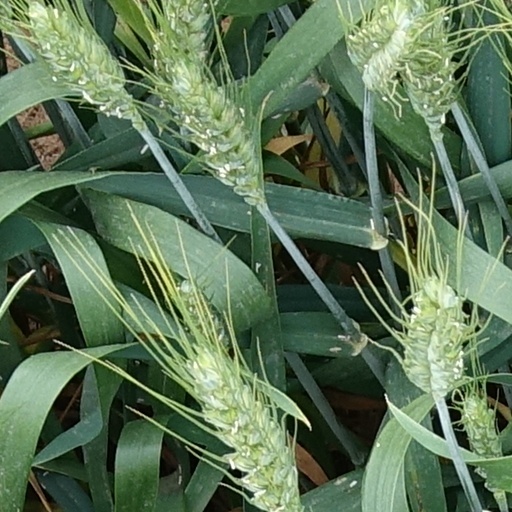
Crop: wheat